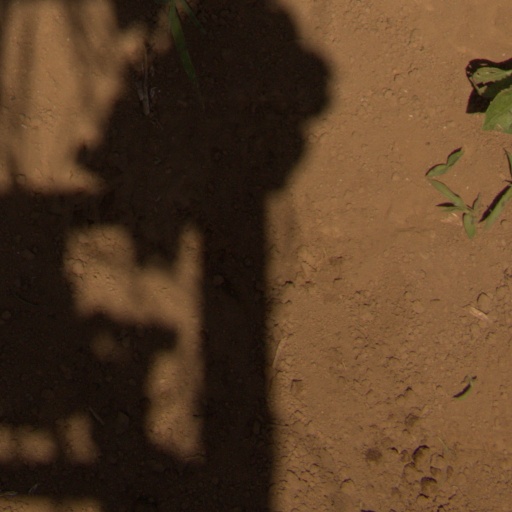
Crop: Jerusalem artichoke